Donald Glover

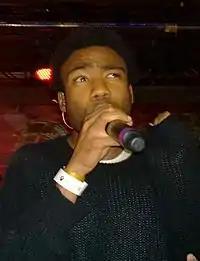
Glover performing as Childish Gambino at South by Southwest in 2014

His second studio album, "Because the Internet", finished recording in October 2013 and was released in December, debuting at number seven on the "Billboard" 200 chart. "Because the Internet" yielded the singles "3005", "Crawl" and "Sweatpants". "3005" peaked at number eight on the UK R&B Chart and sixty-four on the "Billboard" Hot 100. To promote the album, Glover wrote a short film "Clapping for the Wrong Reasons" in which he stars; Chance the Rapper, and Danielle Fishel also star. Directed by Hiro Murai, it was released prior to the album's release and serves as its prelude. Additionally, a 72-page screenplay designed to sync with the album was also released. The Recording Industry Association of America (RIAA) certified "Heartbeat" Gold for shipping 500,000 copies in June 2014–making it Glover's first Gold certification. "Because The Internet" was also certified Gold. From February to May 2014, he embarked on The Deep Web Tour.